Oxybeles

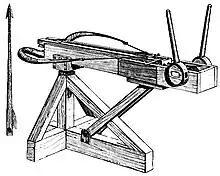
Oxybeles

The oxybeles was a weapon used by the Ancient Greeks starting in 375 BC. The word is derived from Ancient Greek: οξύς ("oxys" = sharp, pointed) and βέλος ("belos" = arrow). The weapon was basically an oversized gastraphetes, a composite bow placed on a stand with a stock and a trigger. It was supplanted by the scientifically engineered ballista. The difference between the two is the use of torsion power by the ballista. The most notable use of the oxybeles was under Alexander the Great's rule.